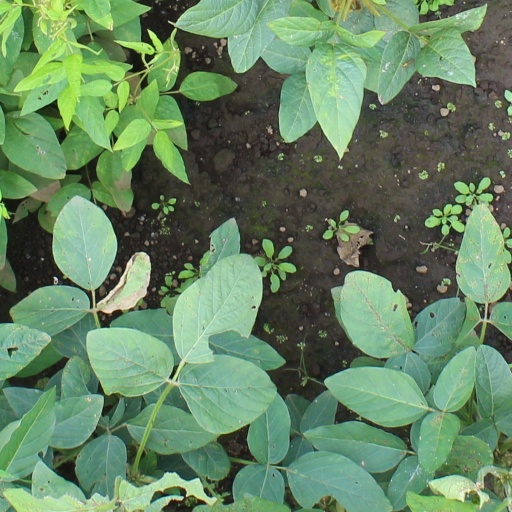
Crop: soybean